Praetorian prefecture

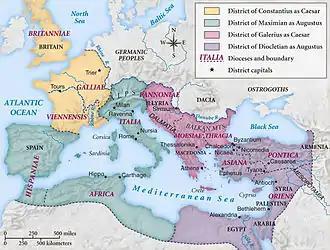
Map of the Roman Empire under the Tetrarchy, showing the dioceses and the four tetrarchs' zones of control.

The office of the praetorian prefect had a long history dating back to the origins of the Roman Empire: initially, its two holders were the commanders of the Praetorian Guard, but gradually, they became the emperor's chief aides, and amassed considerable administrative and judicial responsibilities. The exact process of transformation to the chief civilian administrator of a specific territorial circumscription is still unclear. A common misconception, based on Zosimus, is that Constantine I established the praetorian prefectures as definite territorial administrations as early as 318, or in 324, after his victory over Licinius.